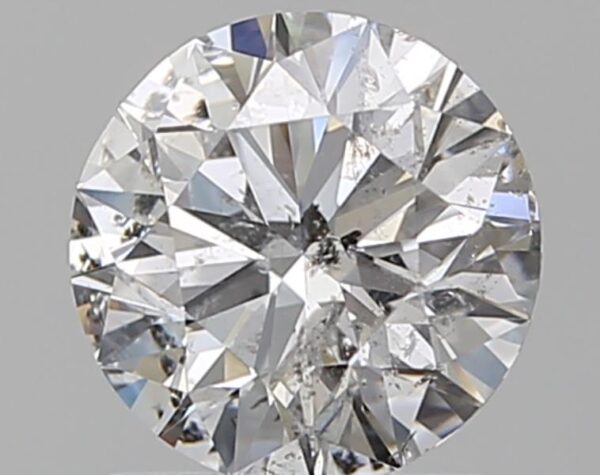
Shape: round
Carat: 1
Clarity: SI2
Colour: E
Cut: EX
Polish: EX
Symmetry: VG
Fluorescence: N
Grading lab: HRD
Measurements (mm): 6.3 x 6.36 x 3.99